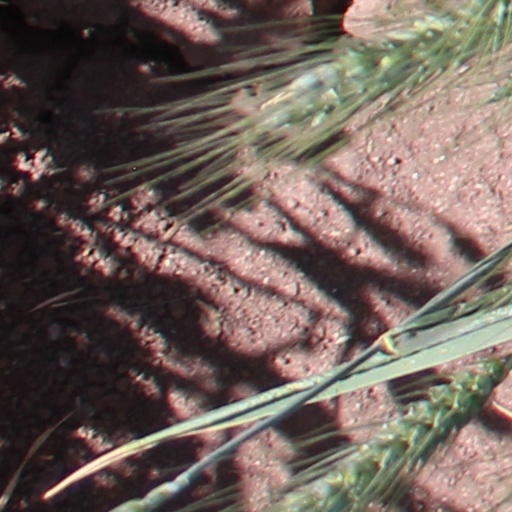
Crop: wheat